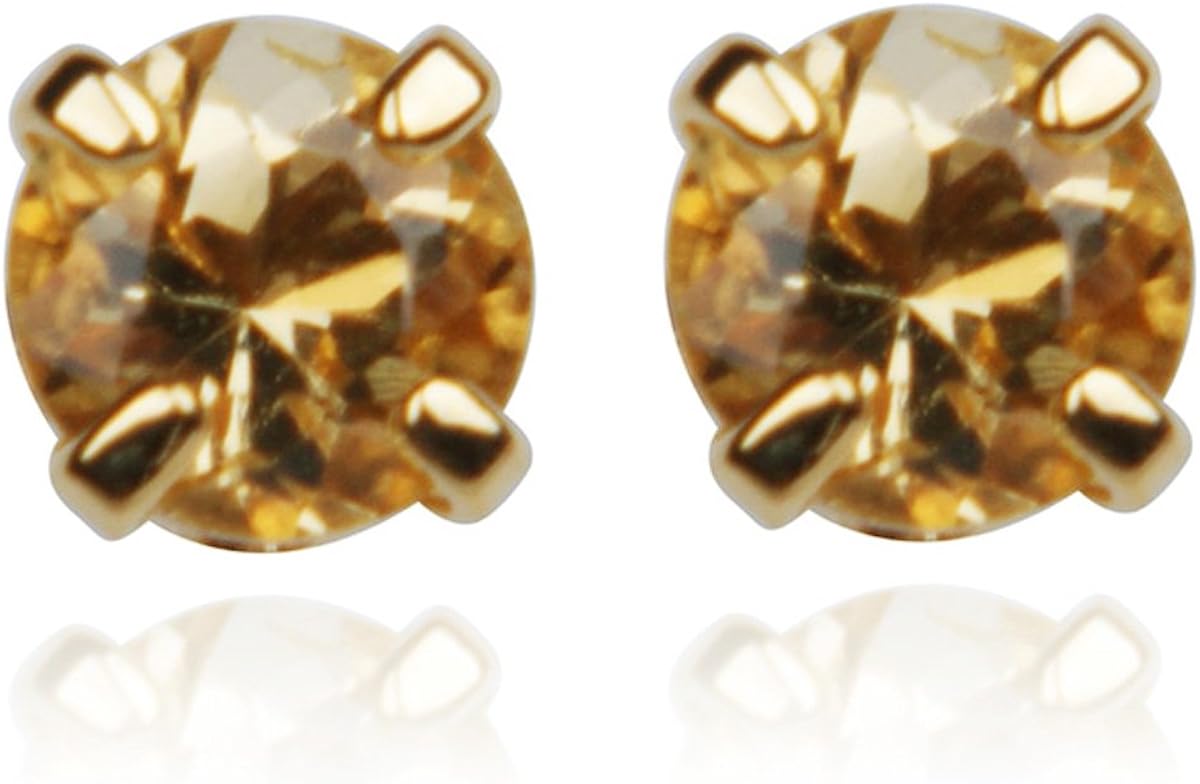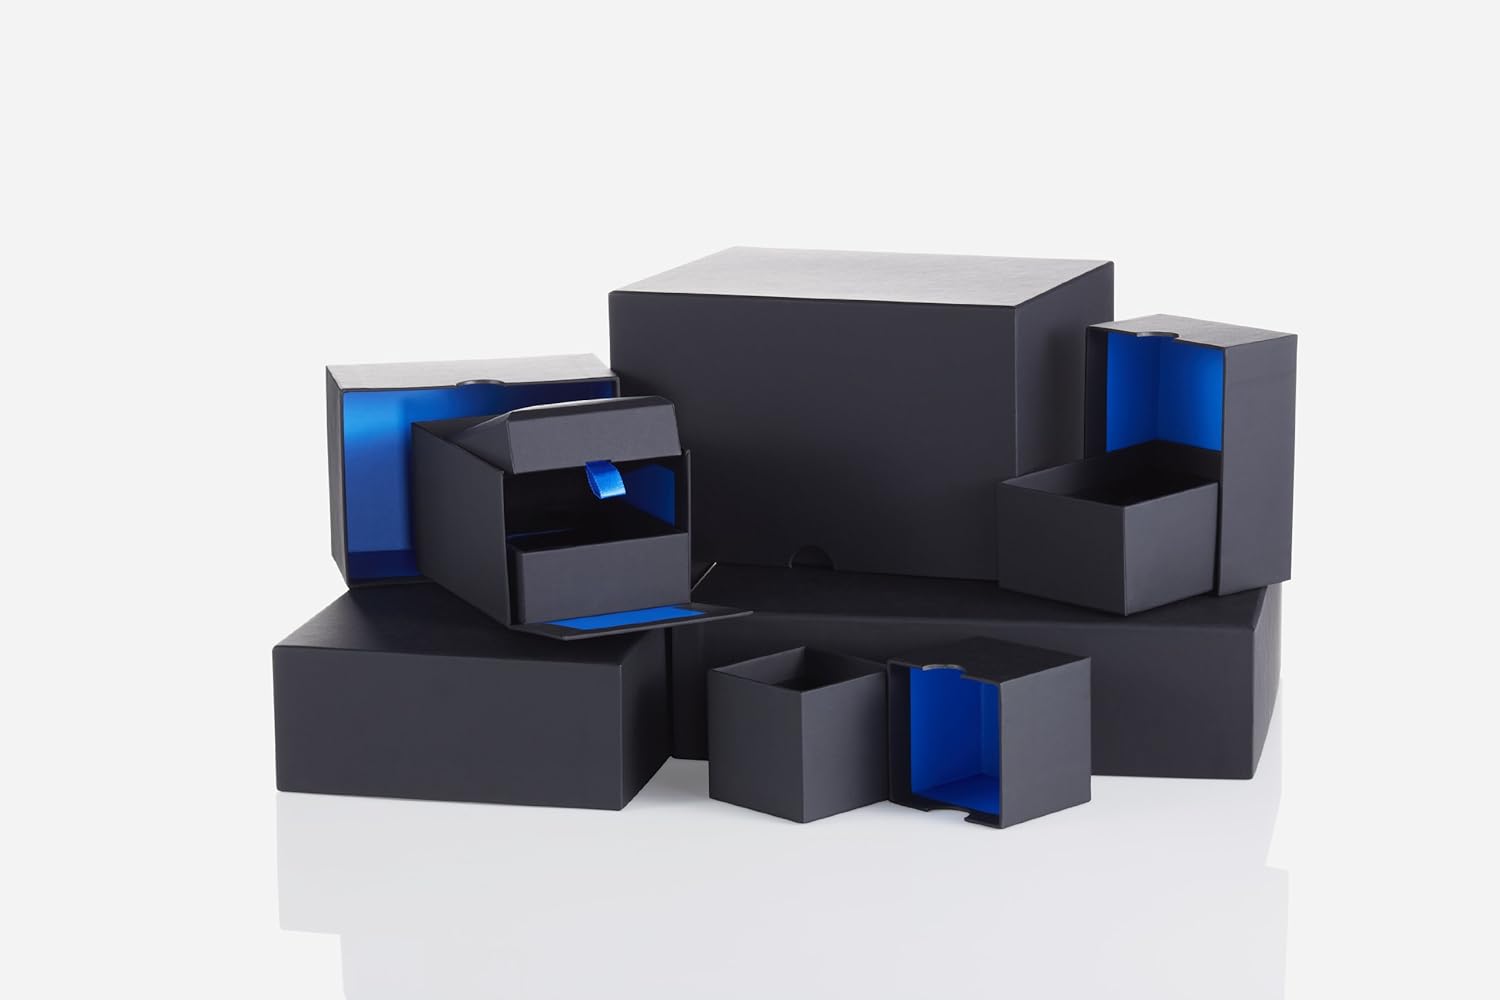
Amazon Collection 18k Yellow Gold Plated Sterling Silver Citrine Studs
Category: AMAZON FASHION
The Amazon Curated Collection Discover the Amazon Curated Collection of fine and fashion jewelry. The expansive selection of high-quality jewelry featured in the Amazon Curated Collection offers everyday values that range from precious gemstone and diamond pieces to the latest fashion designs. This hand-selected assortment features an array of diamond, gemstone, and precious metal designs that receive a quality inspection, including from Amazon’s staff graduate gemologist, to ensure they meet Amazon’s high standards. All diamonds featured in the Amazon Curated Collection are certified by our suppliers to be conflict free, and IGI, GIA, or AGS certifications are provided on white diamonds of .75 carats or larger on all stud earrings, rings, and pendant necklaces. Pieces from the Amazon Curated Collection come packaged in a custom box, making them wonderful gifts. In addition, we offer free one-day shipping within the continental U.S. on items over $500. International shipping options for friends and family overseas are available for an additional fee. The Amazon Curated Collection offers a specialized customer service team that is available seven days a week to answer any product questions before, during or after the purchase. If you’re not satisfied for any reason, you will receive a full refund and free return shipping within the U.S. if you return your purchase within 30 days. Find a special gift for a loved one or a beautiful piece that complements your personal style with jewelry from the Amazon Curated Collection. November Birthstone: Citrine Citrine is a golden yellow form of quartz, with a sunny hue that is naturally energizing and uplifting. November's birthstone is said to promote happiness and creativity and to nurture friendships. History of Birthstones Chances are you can name your birthstone, but have you ever wondered how certain stones came to be associated with particular months? Most gem scholars trace the tradition to the Old Testament story of Aaron, whose breastplate was decorated with twelve precious stones, one for each of the twelve tribes of Israel. Over time, these stones were linked with certain powers and tied to particular astrological signs, and later to calendar months. There are many variations of birthstone lists, including Mystical birthstones, which originate from Tibet and date back over a thousand years, and Ayurvedic birthstones, associated with ancient Indian medicine and beliefs. Birthstones have also been tied to ancient Pagan religions, and even to the collective wisdom of the legendary lost city of Atlantis. The modern birthstone list, perhaps the most universally known, was released by the American National Association of Jewelers and officially adopted in 1912. Whether you embrace birthstone lore, or look upon it with a skeptical eye, there is an undeniable appeal to collecting a beautiful gemstone that is reputed to hold special power, meaning, and good fortune just for you.
Features: Gemstones may have been treated to improve their appearance or durability and may require special care. | The natural properties and composition of mined gemstones define the unique beauty of each piece. The image may show slight differences to the actual stone in color and texture.